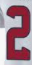
Number: 2